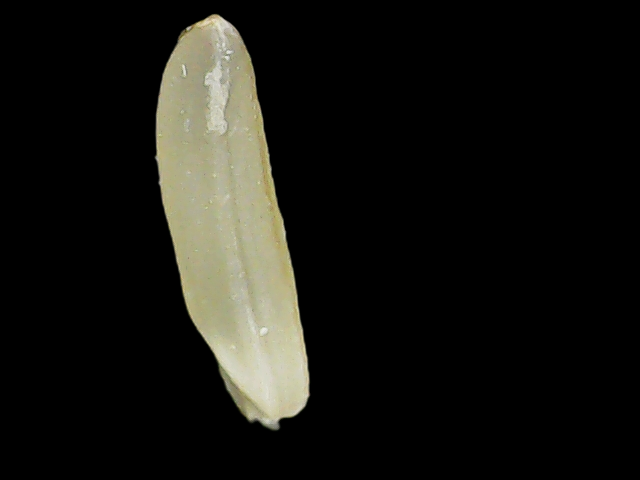
Rice variety: Binadhan25